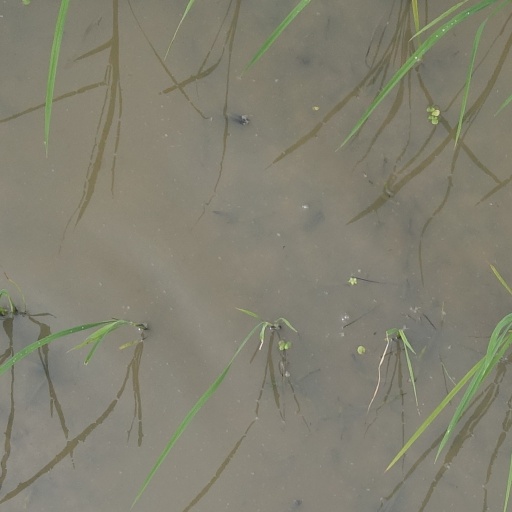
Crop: rice